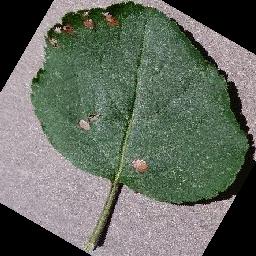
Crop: apple
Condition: black_rot